Richard Edward Eason

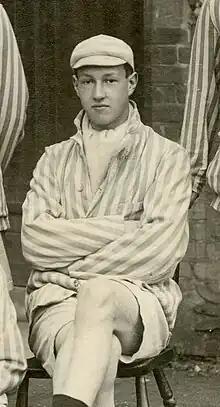
Eason in the 1920 Abingdon School rowing team

Richard Edward Eason also known as Dick Eason and Jo Eason (1902-1978) was a British rower.